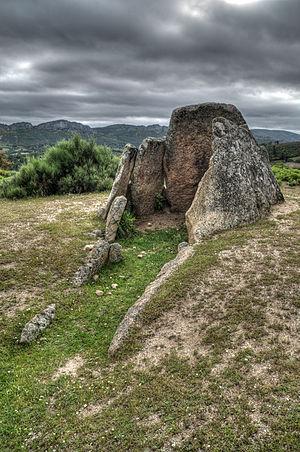
Cette liste non exhaustive recense les principaux sites mégalithiques en Estrémadure, en Espagne.